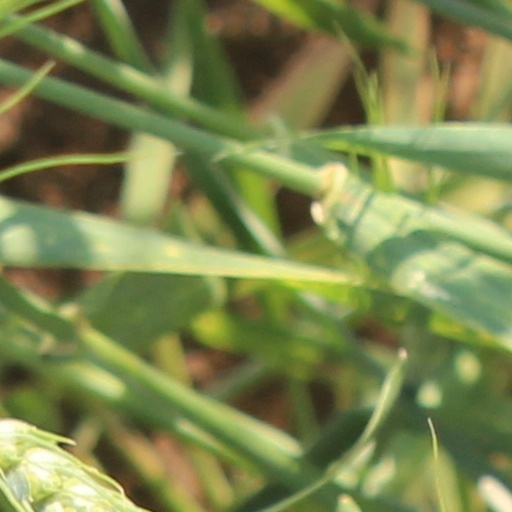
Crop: wheat